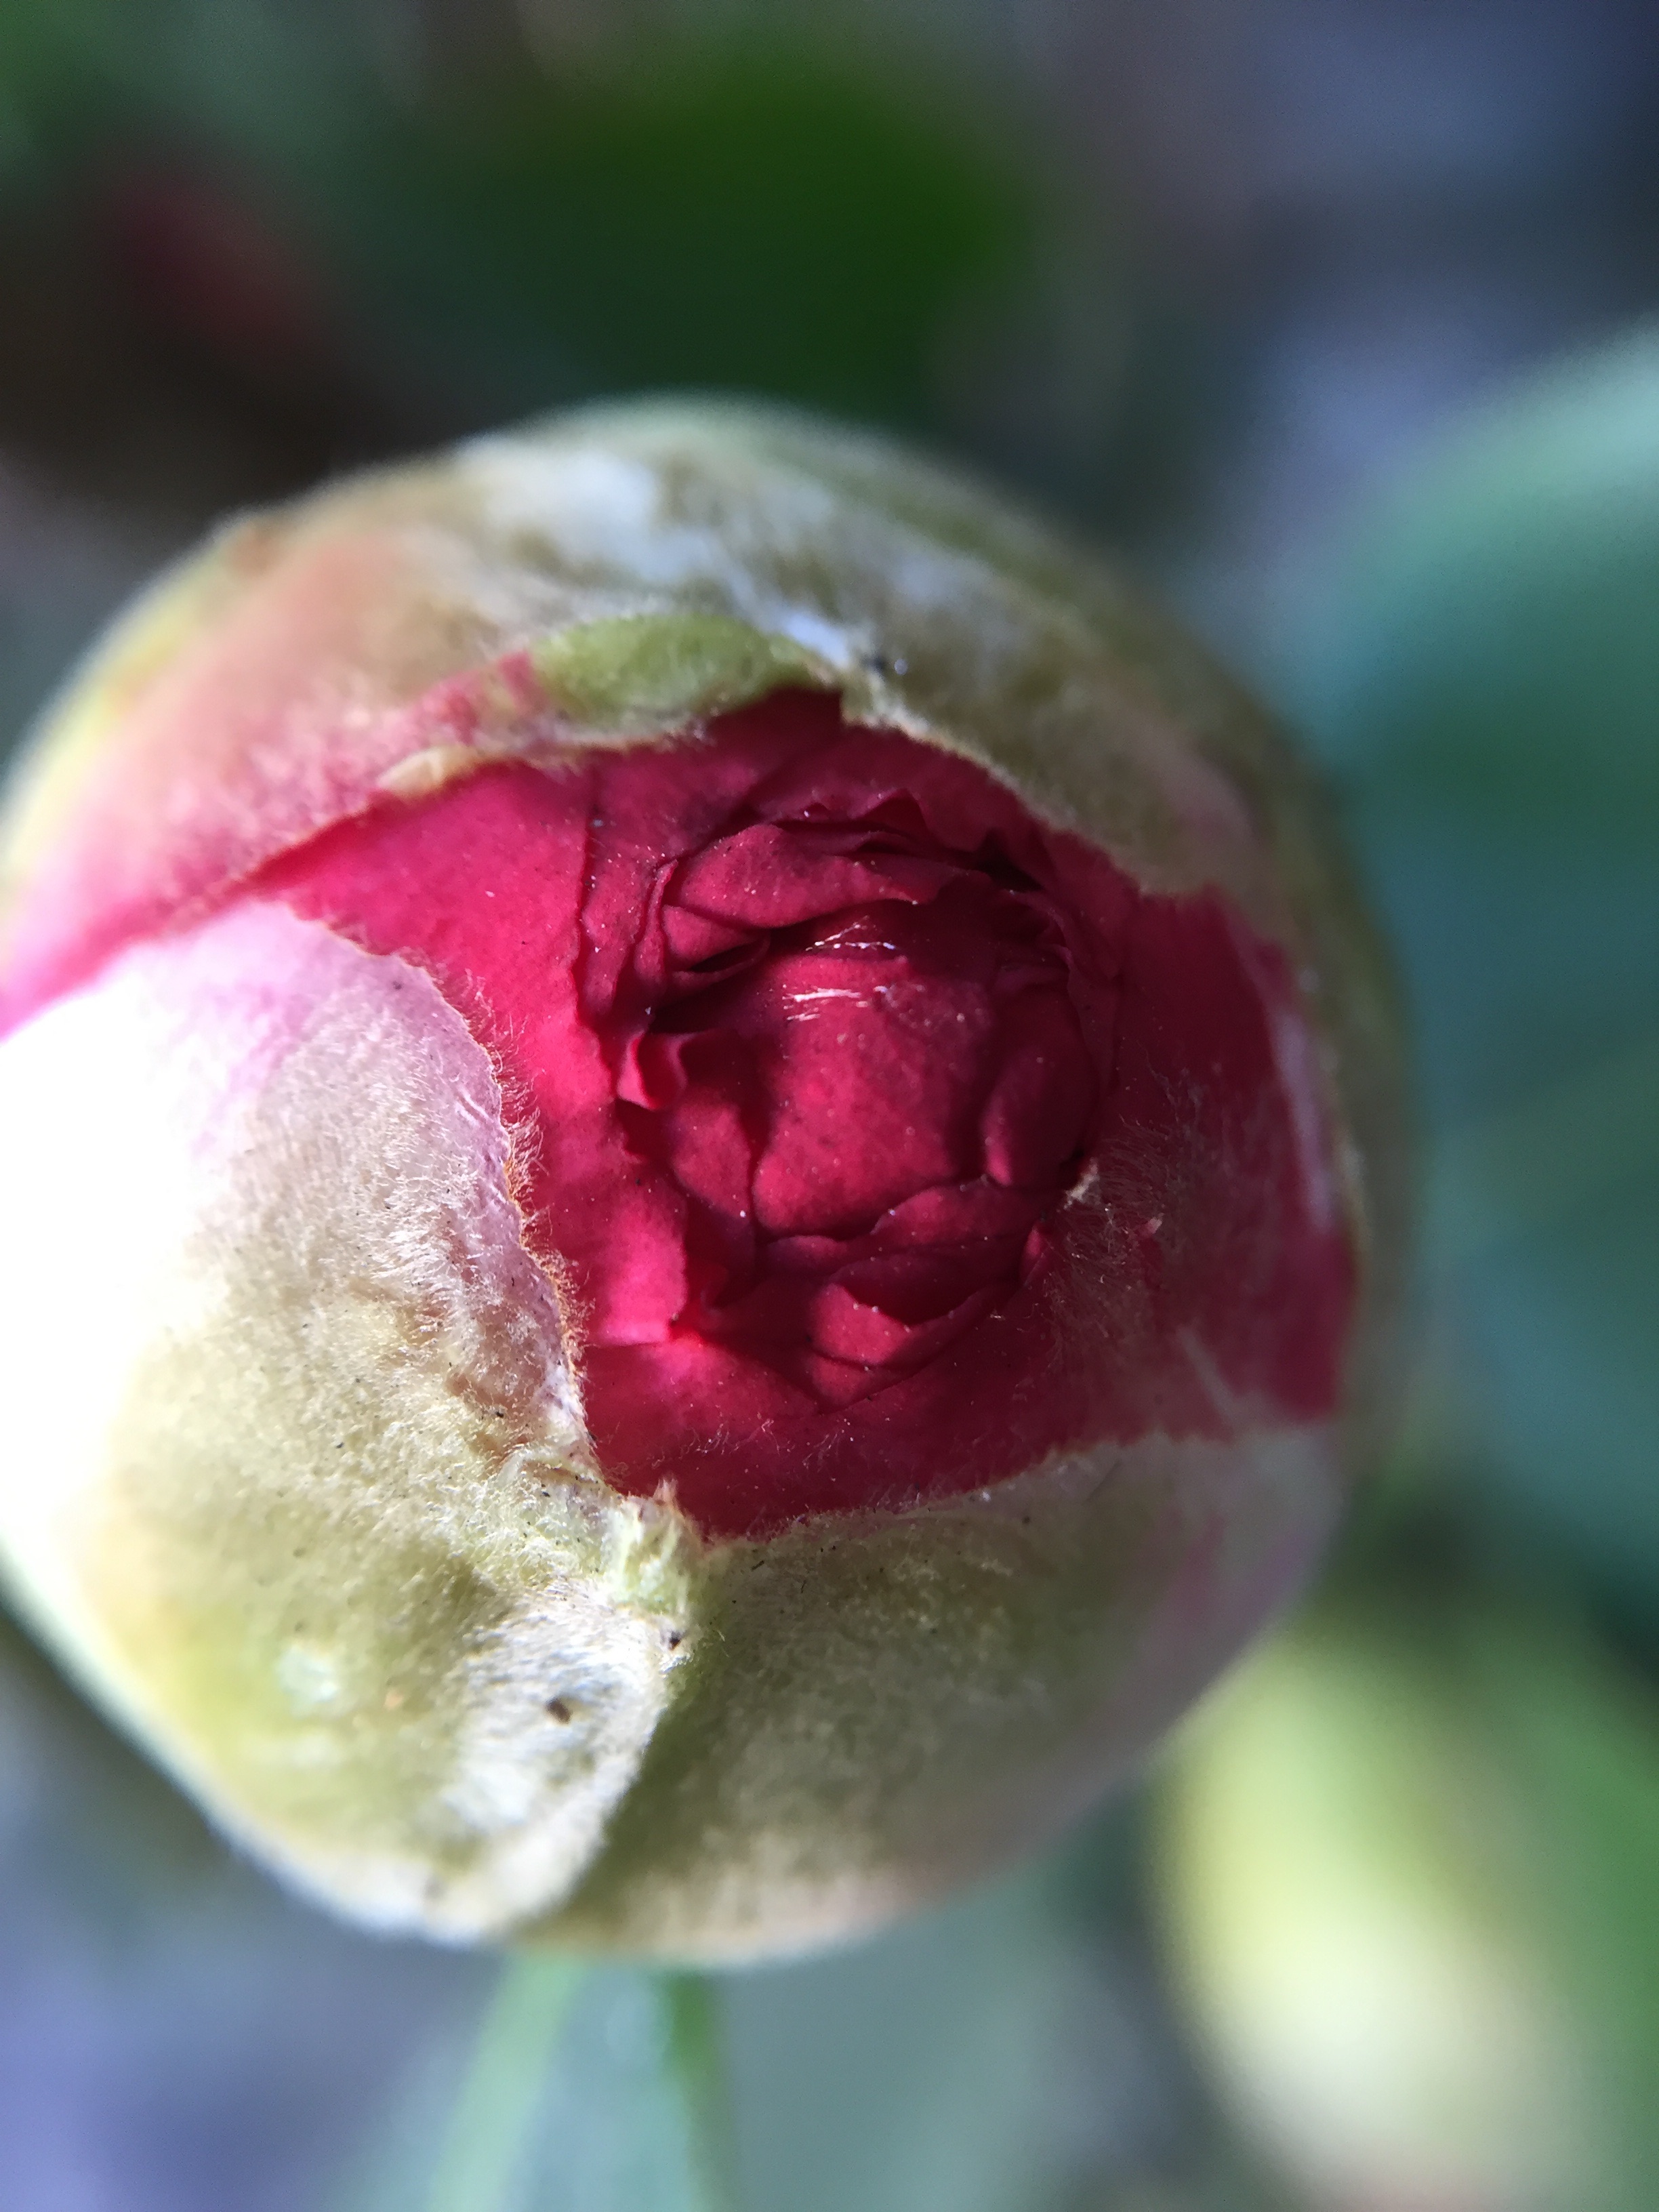
blossom, plant, photography, leaf, flower, petal, food, green, red, produce, color, pink, flora, close up, bud, macro photography, flowering plant, plant stem, land plant